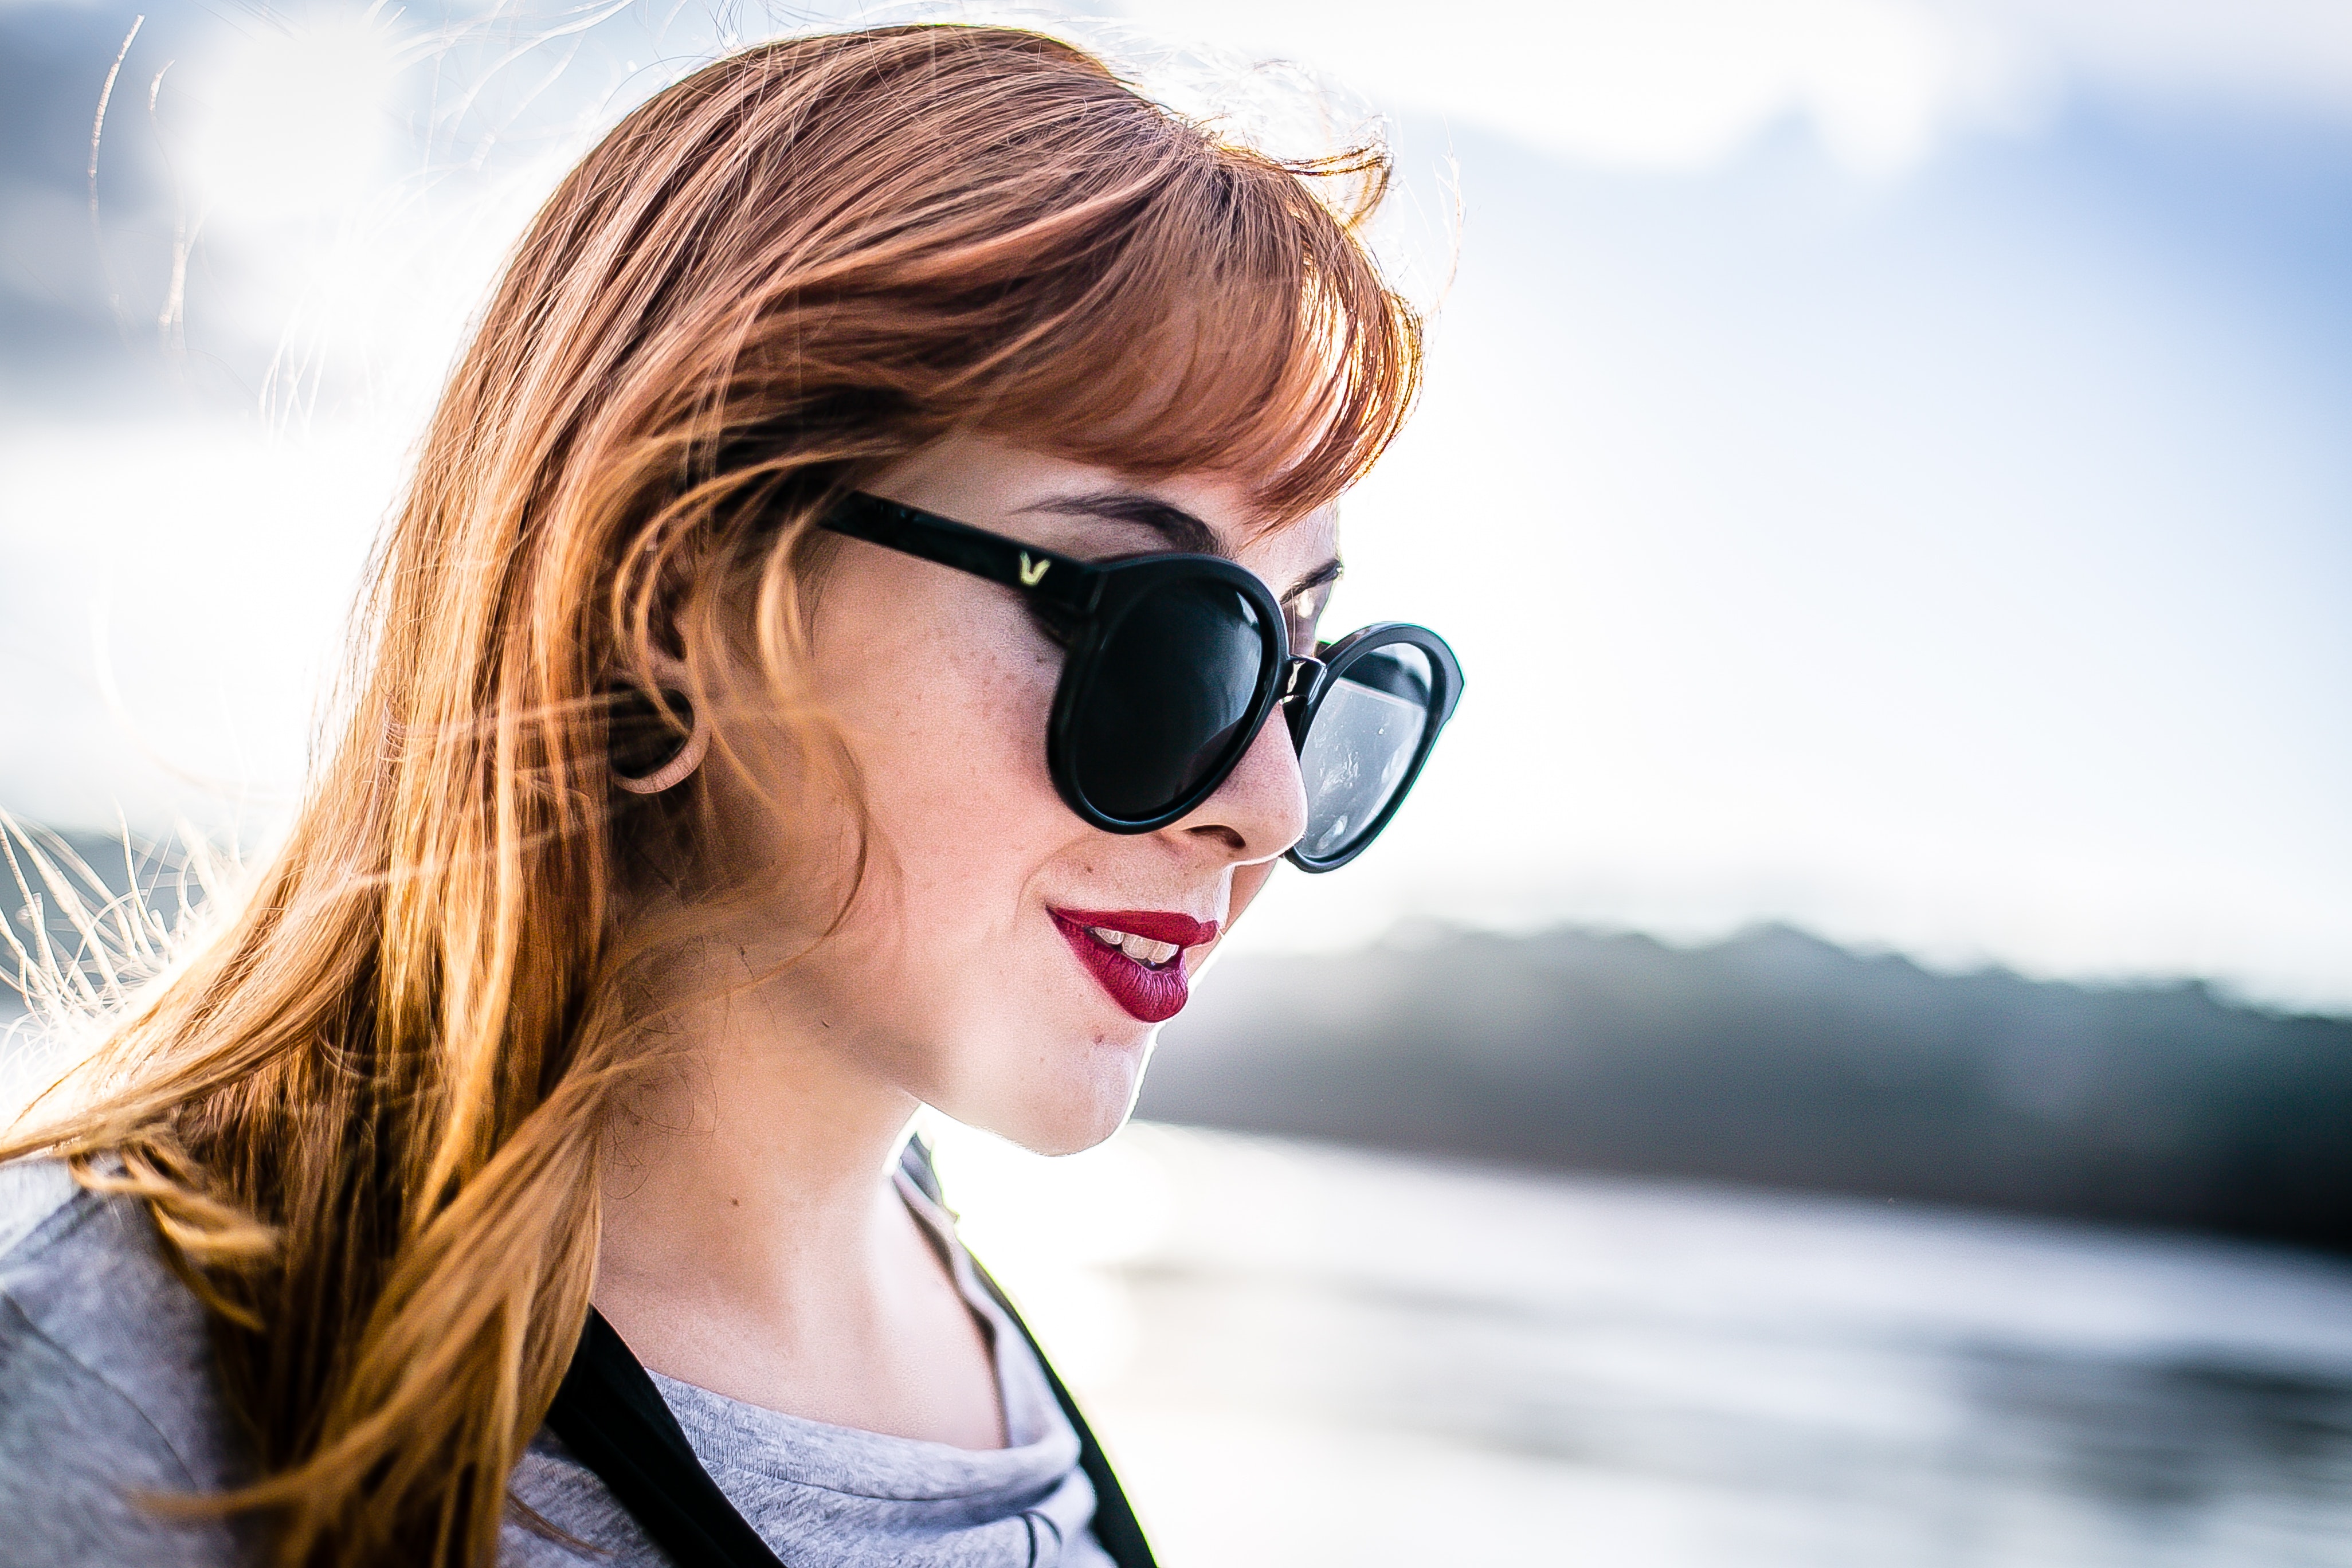
eyewear, sunglasses, hair, glasses, cool, blond, beauty, hairstyle, lip, vision care, photography, close up, fun, smile, long hair, goggles, brown hair, vacation, aviator sunglass, photo shoot